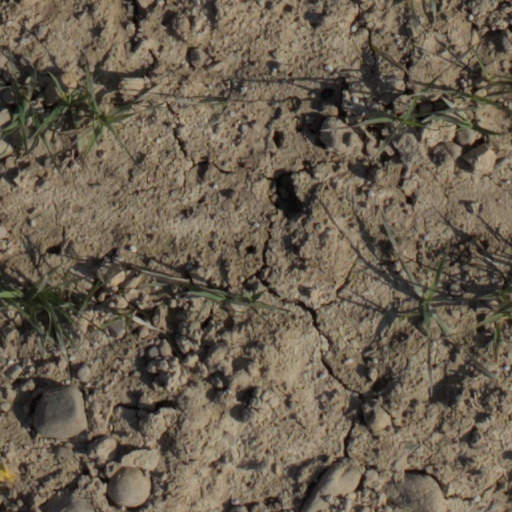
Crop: wheat